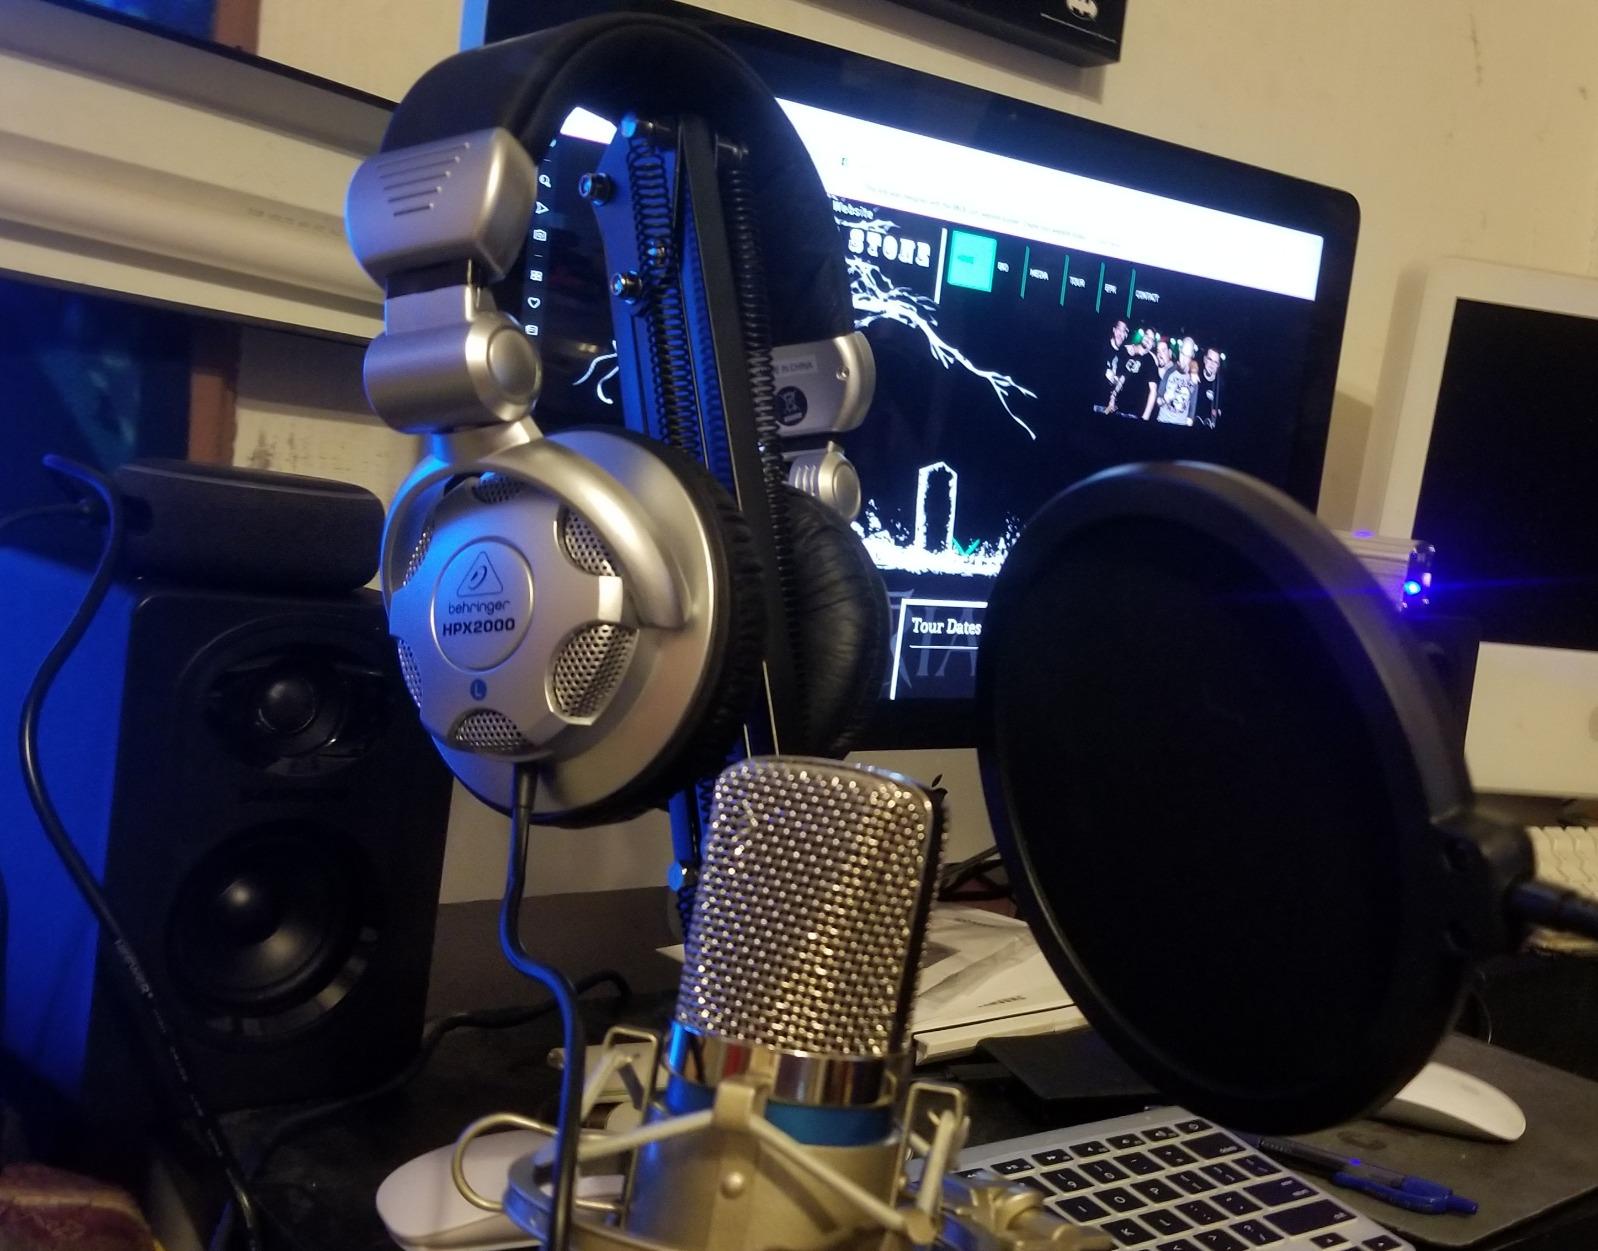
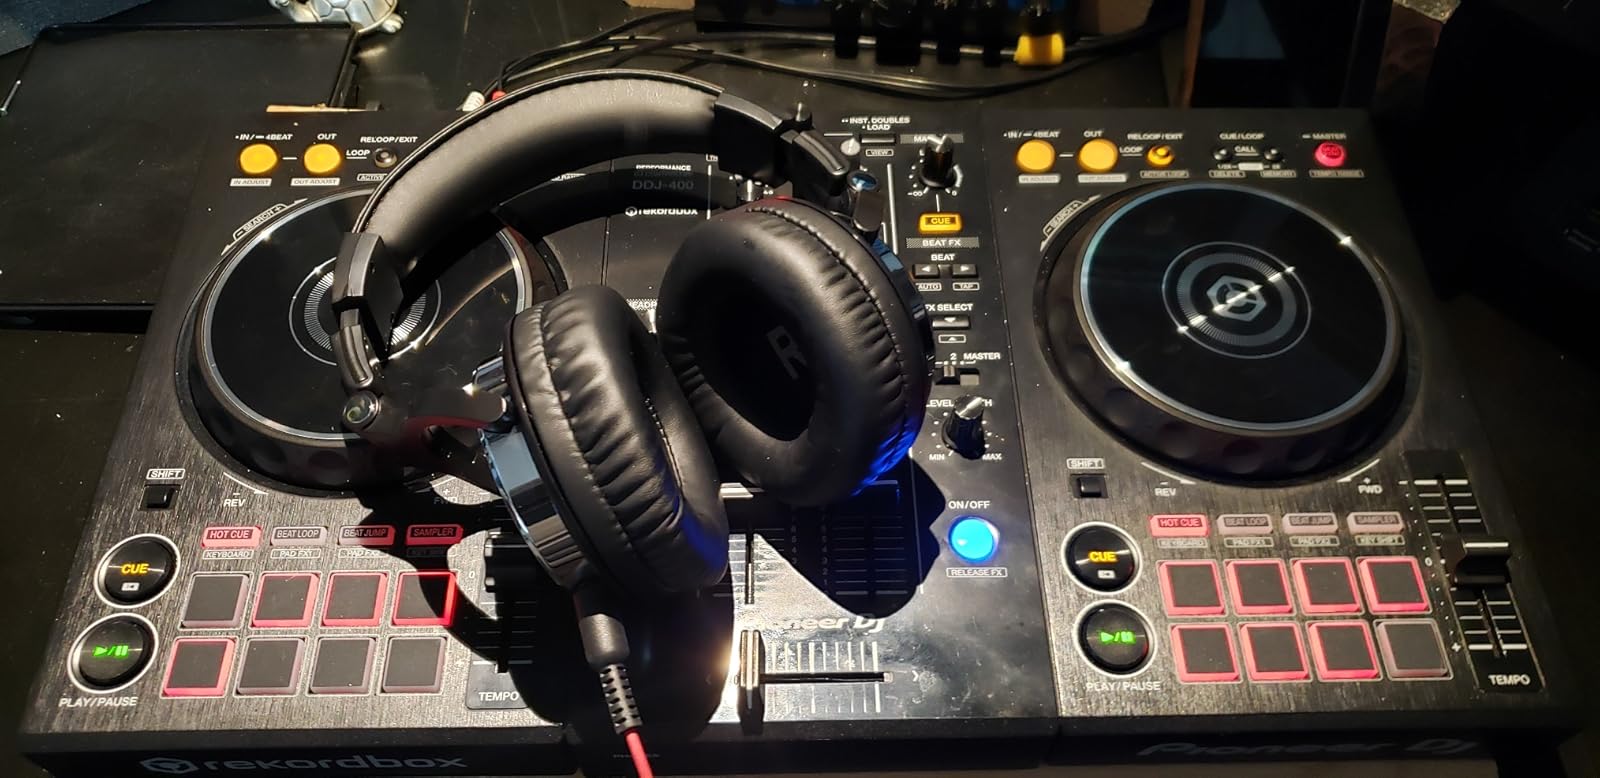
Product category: headphones
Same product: no